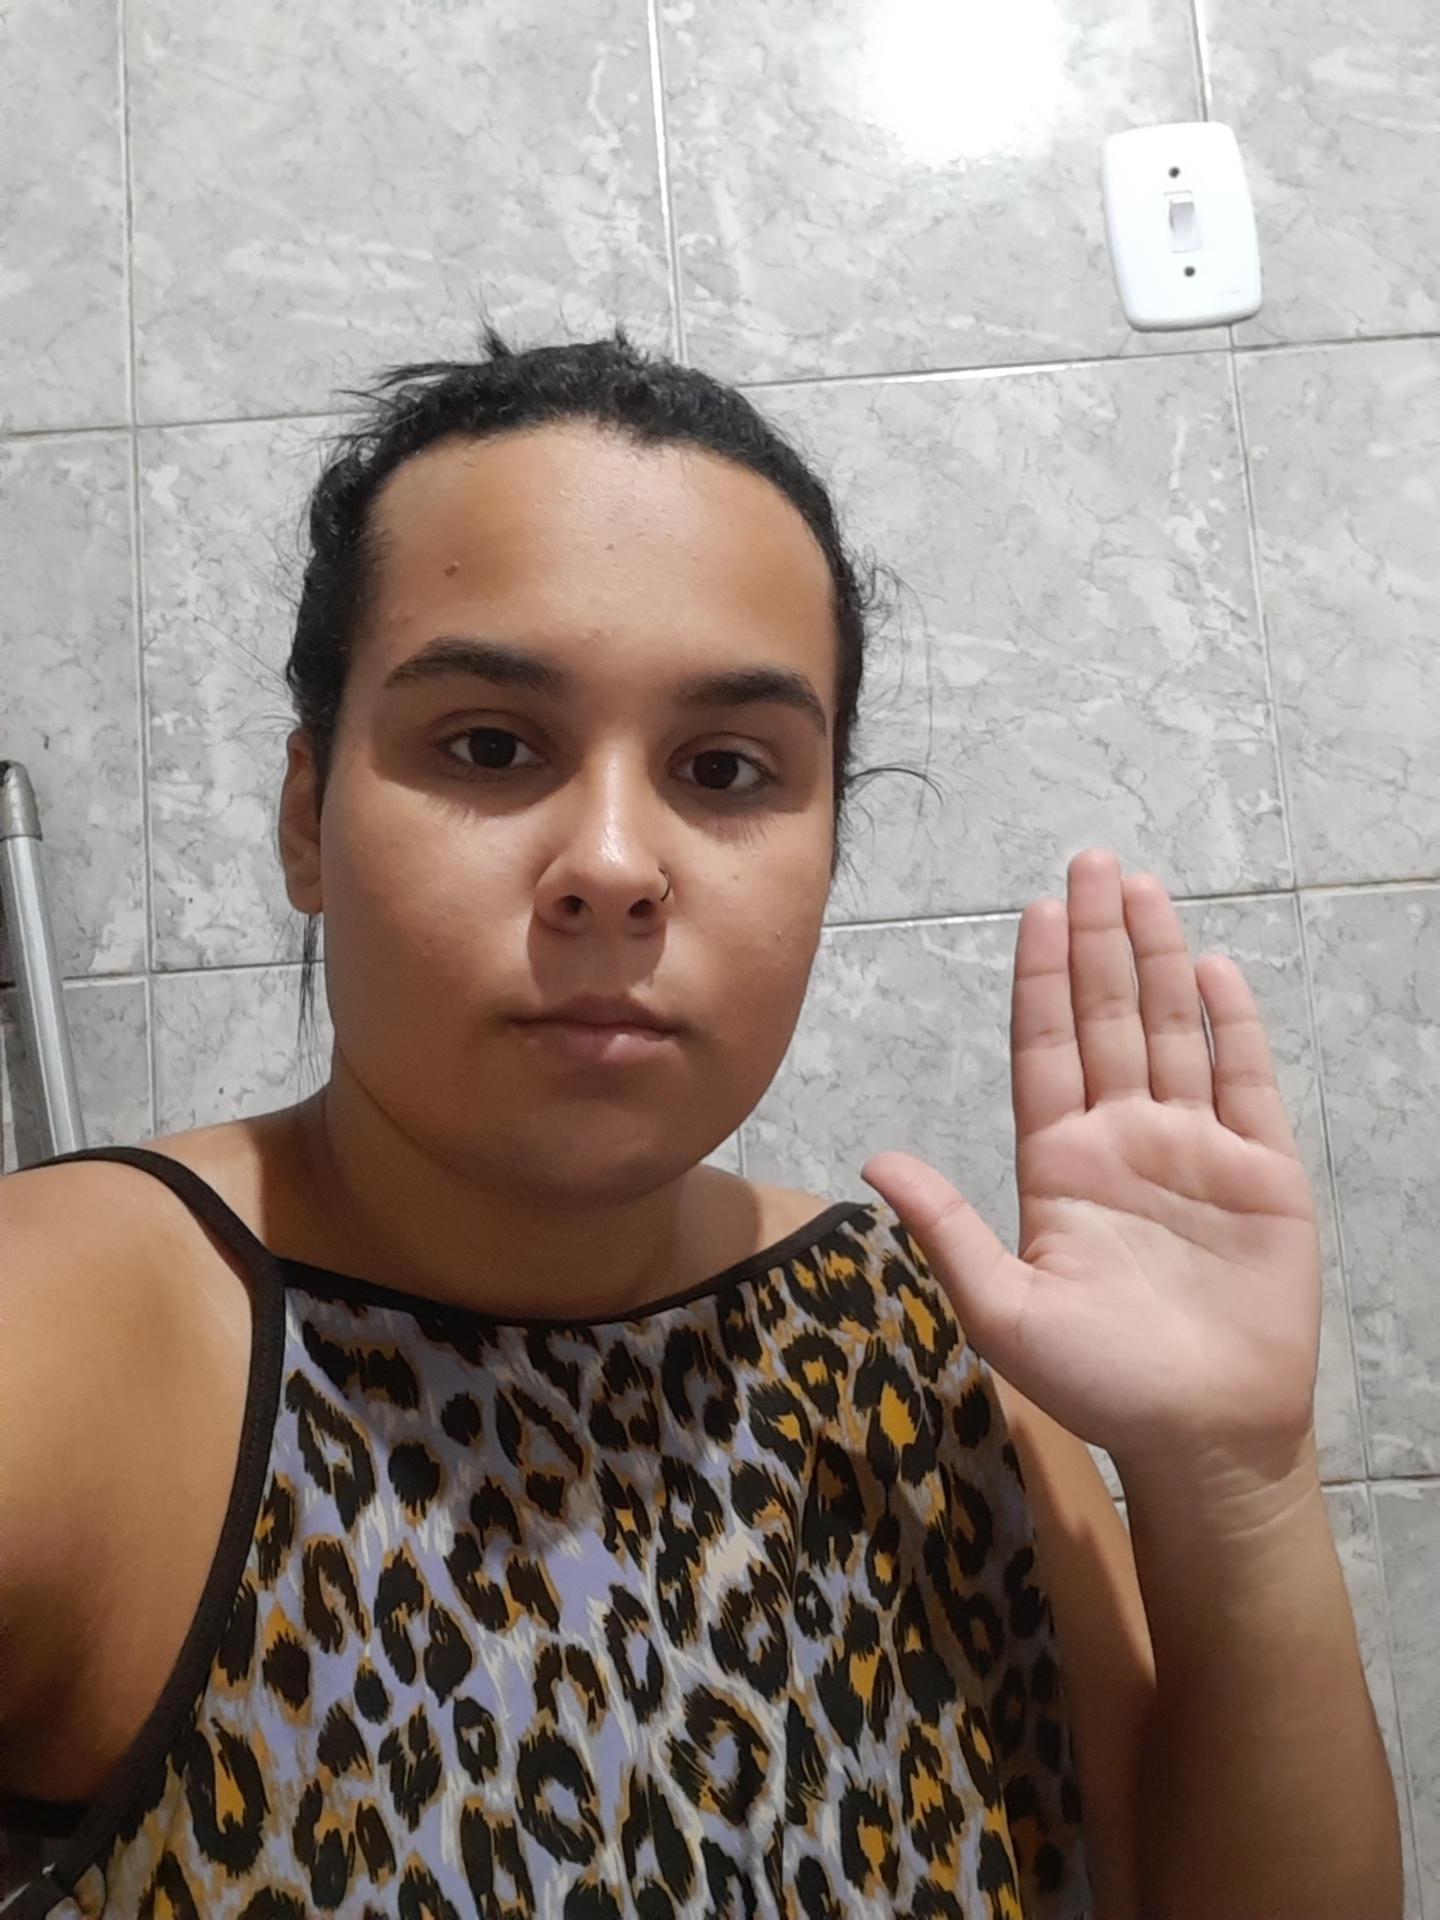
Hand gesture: stop